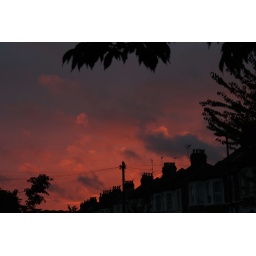
A blood red sky heralds the beginning of another day in Eltham, London.